Byzantine music

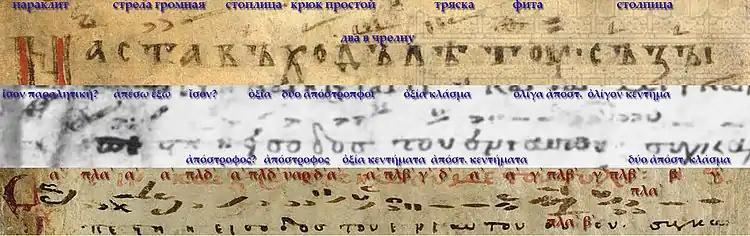
Samoglasen наста въходъ in glas 1 (SAV 1) in three sticheraria: znamennaya notation (RUS-Mda fond 381 Ms. 152, f.1v), Coislin notation (ET-MSsc Ms. Gr. 1217, f.2r) and Middle Byzantine notation (DK-Kk Ms. NkS 4960, f.1r)

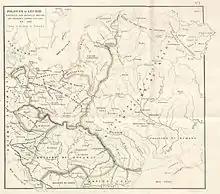
1139 map of the Grand Principality of Kievan Rus', where northeastern territories identified as the Transforrest Colonies (Zalesie) by Joachim Lelewel

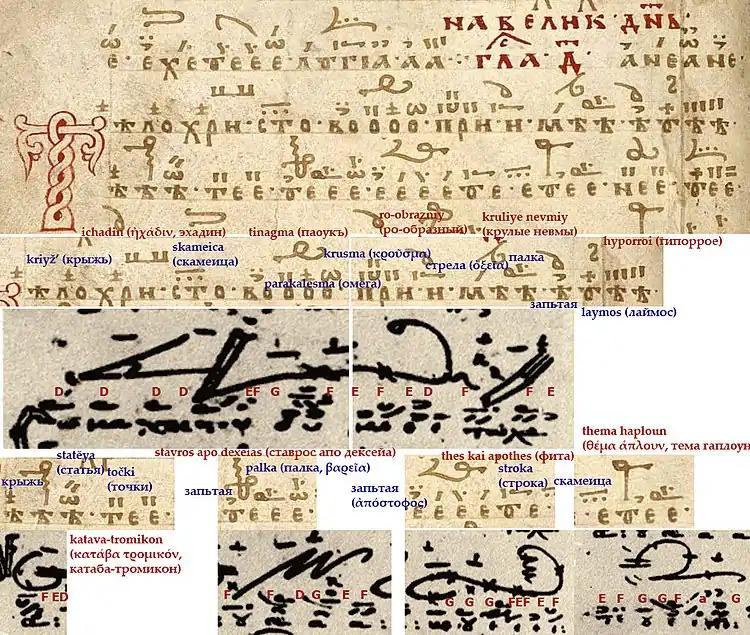
Easter koinonikon тҍло христово / σῶμα χριστοῦ ("The body of Christ") in echos plagios protos notated with kondakarian notation in 2 rows: great (red names) and small signs (blue names) (RUS-SPsc Ms. Q.п.I.32, f.97v; GR-KA Ms. 8, f.36v)

Kujumdžieva pointed later at a Southern Slavic origin (also based on linguistic arguments since 2015), although feasts of local saints, celebrated on the same day as Christina Boris and Gleb, had been added. If its reception of a pre-Stoudite tropologion was of Southern Slavic origin, there is evidence that this manuscript was copied and adapted for a use in Northern Slavic territories. The adaption to the menaion of the Rus rather proves that notation was only used in a few parts, where a new translation of a certain text required a new melodic composition which was no longer included within the existing system of melodies established by the Stoudites and their followers. But there is a coincidence between the early fragment from the Berlin-collection, where the ἀλλὸ rubric is followed by a modal signature and some early neumes, while the elaborated zamennaya is used for a new sticheron (ино) dedicated to Saint Christina.